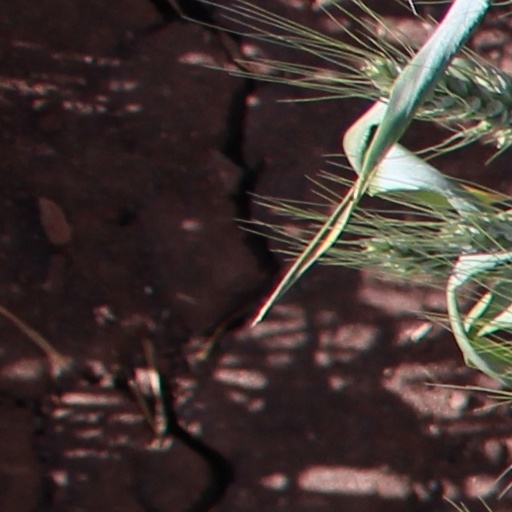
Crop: wheat